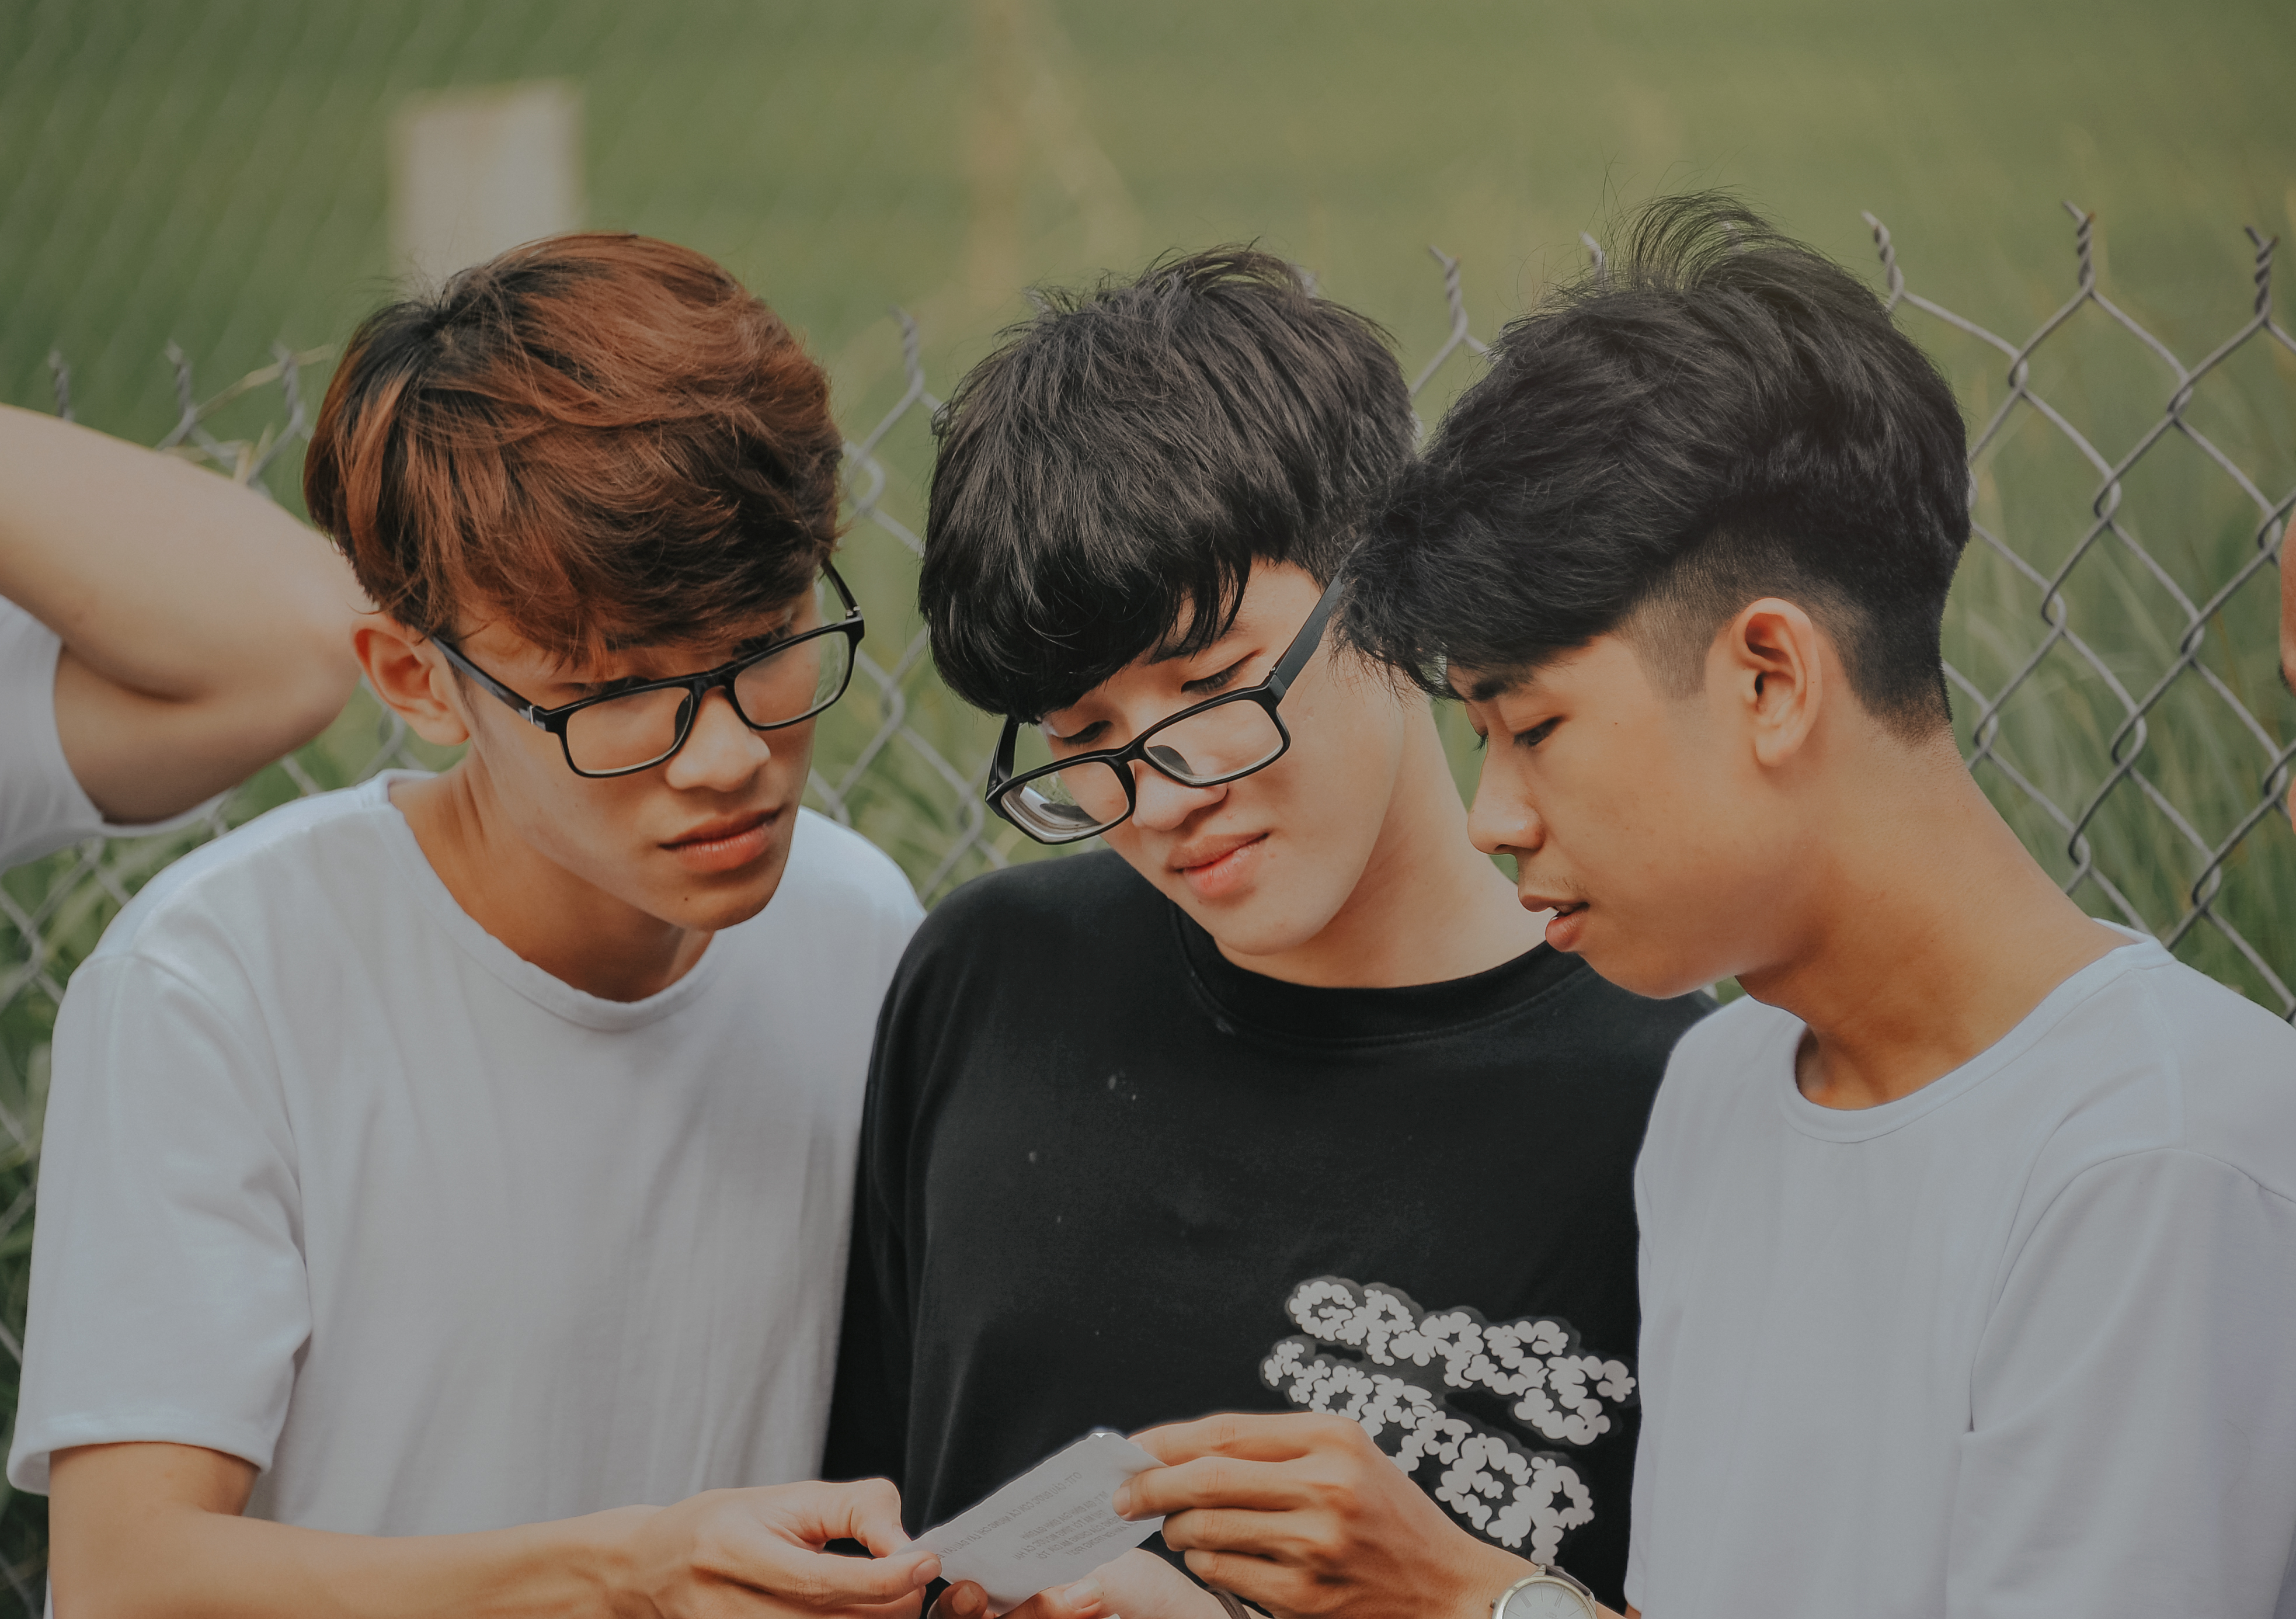
beautiful, boy, glasses, fun, vision care, girl, smile, student, friendship, human behavior